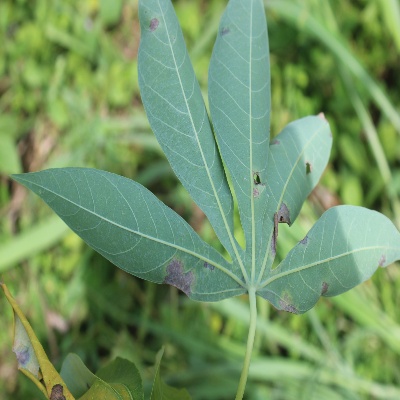
Crop: Cassava
Condition: bacterial blight